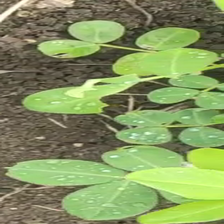
Weed species: Sicklepod_(Senna obtusifolia)